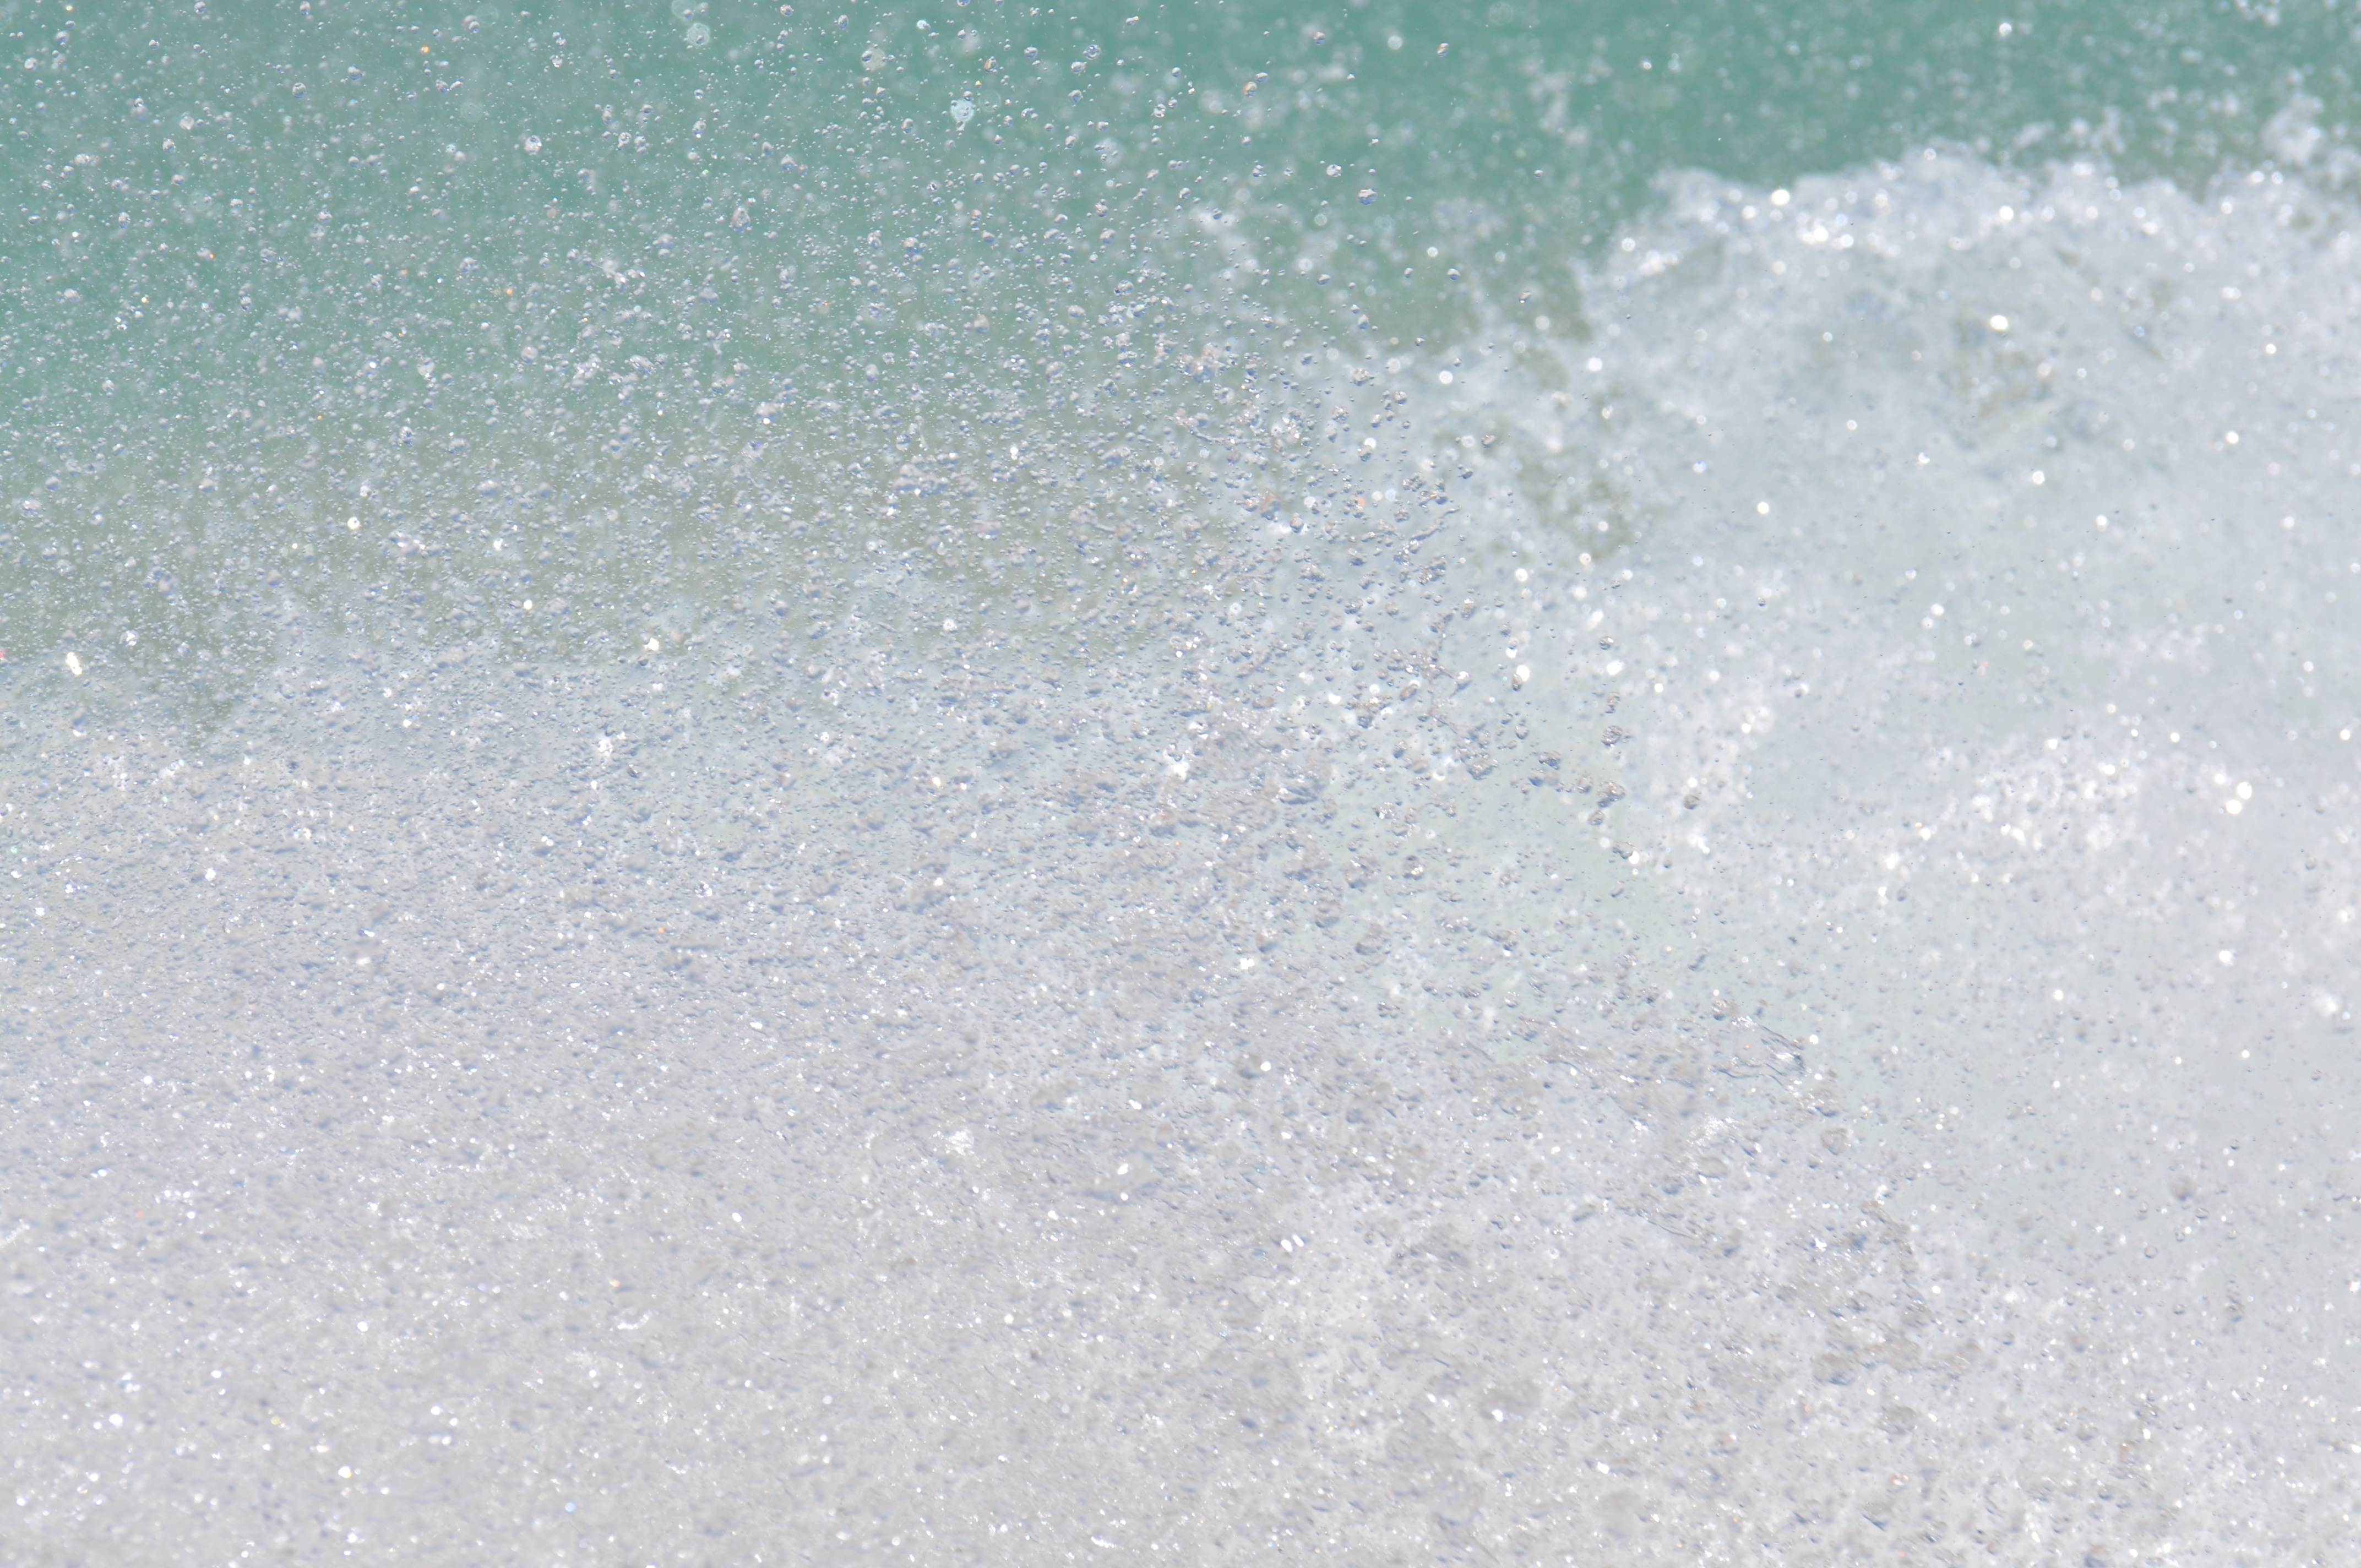
beach, sea, water, snow, wave, frost, asphalt, ice, splash, weather, sandy beach, freezing, cape verde